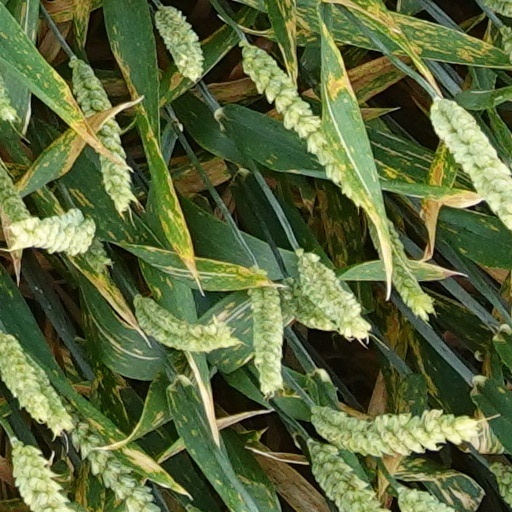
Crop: wheat